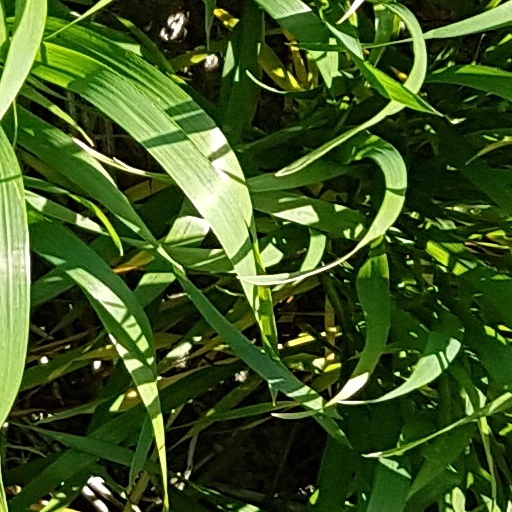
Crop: wheat